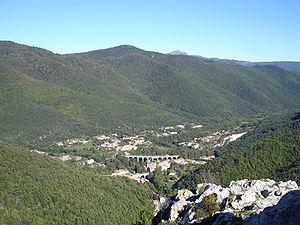
Puilaurens est une commune française, située dans le département de l'Aude en région Occitanie.